Diode

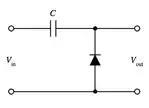
This simple diode clamp will clamp the negative peaks of the incoming waveform to the common rail voltage

A diode clamp circuit can take a periodic alternating current signal that oscillates between positive and negative values, and vertically displace it such that either the positive or the negative peaks occur at a prescribed level. The clamper does not restrict the peak-to-peak excursion of the signal, it moves the whole signal up or down so as to place the peaks at the reference level.